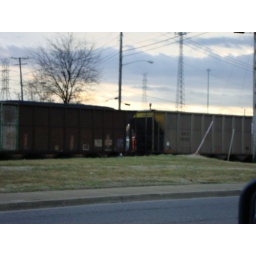
This is the train that was blocking me from getting home tonight...and I was in a hurry.